Nosiola

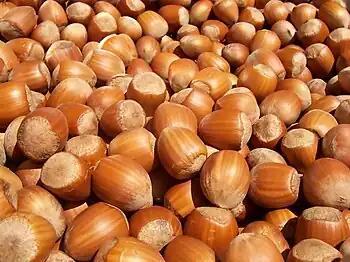
The name "Nosiola" could be derived from the Italian word for hazelnut ("nocciola") which may be a reference to either the hazelnut aroma note that sometimes comes out in Nosiola-based wines or to the light, instead of dark, brown color that raisined Nosiola grapes turn when they are very mature.

Ampelographers believe that the name Nosiola is derived from the Italian word "nocciola" (hazelnut) which could be a reference to the characteristic toasted hazelnut aromas that varietal examples of Nosiola exhibit. It could also be a reference to the grape berries themselves since, unlike most white grape varieties, they don't turn a dark, raisin brown when very mature. Another theory is that the name is a corruption of "ociolet" which in the local dialect of the Trentino regions means "little eyes" and was associated with the (likely now extinct) 18th-century wine grape Uva dall'Occhio bianca whose name meant "white eye's grape" and may have been related to Nosiola.